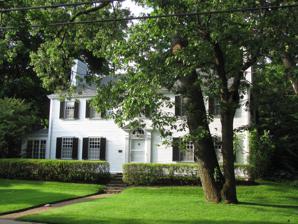
Building: F. Lincoln Pierce Houses
Country: United States of America
Year built: 1914
Historic houses in Massachusetts, United States United States historic place F. Lincoln Pierce Houses U.S. National Register of Historic Places House at 237 Mill Street Show map of Massachusetts Show map of the United States Location 231-237 Mill St., Newton, Massachusetts Coordinates 42°20′32″N 71°12′12″W / 42.34222°N 71.20333°W / 42.34222; -71.20333 Built 1914 Architect Derby & Robinson Architectural style Colonial Revival MPS Newton MRA NRHP reference No. 90000041 Added to NRHP February 16, 1990 The F. Lincoln Pierce Houses are a pair of historic houses at 231 and 237 Mill Street in Newton, Massachusetts .  Both houses were built in 1914 to designs by the Boston firm of Derby & Robinson.  The house at 237 Mill Street is a well-executed example of neo-Federalist design, while the smaller house at 231 Mill Street is a more modest Georgian Revival cottage.  Both houses were built for Boston lawyer F. Lincoln Pierce, who lived at number 237. The houses were listed on the National Register of Historic Places in 1990. See also National Register of Historic Places listings in Newton, Massachusetts References